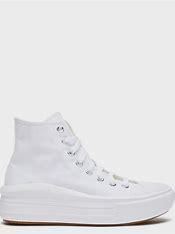
Brand: Converse
Model: Chuck Taylor All Star Platform